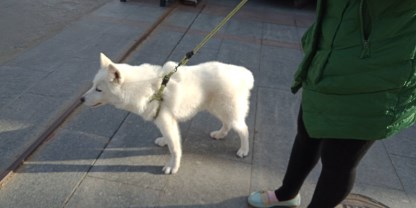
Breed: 2192-n000088-Samoyed